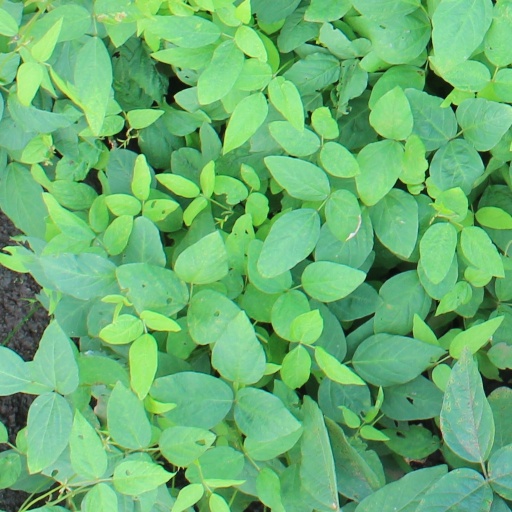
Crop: soybean